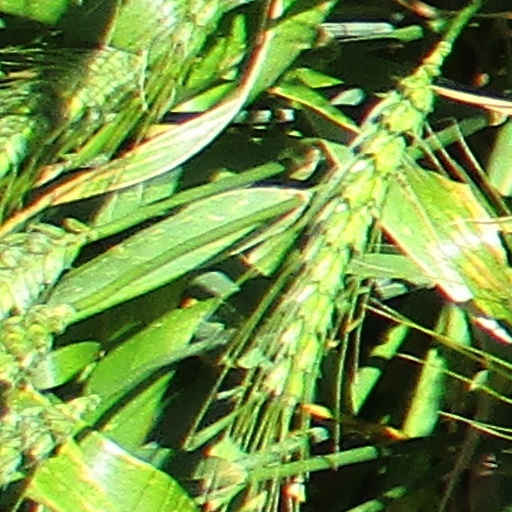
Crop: wheat